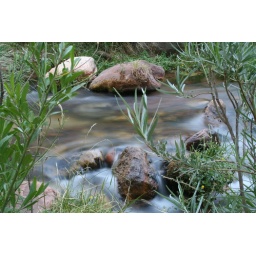
The spring behind the house we stayed at in the canyon